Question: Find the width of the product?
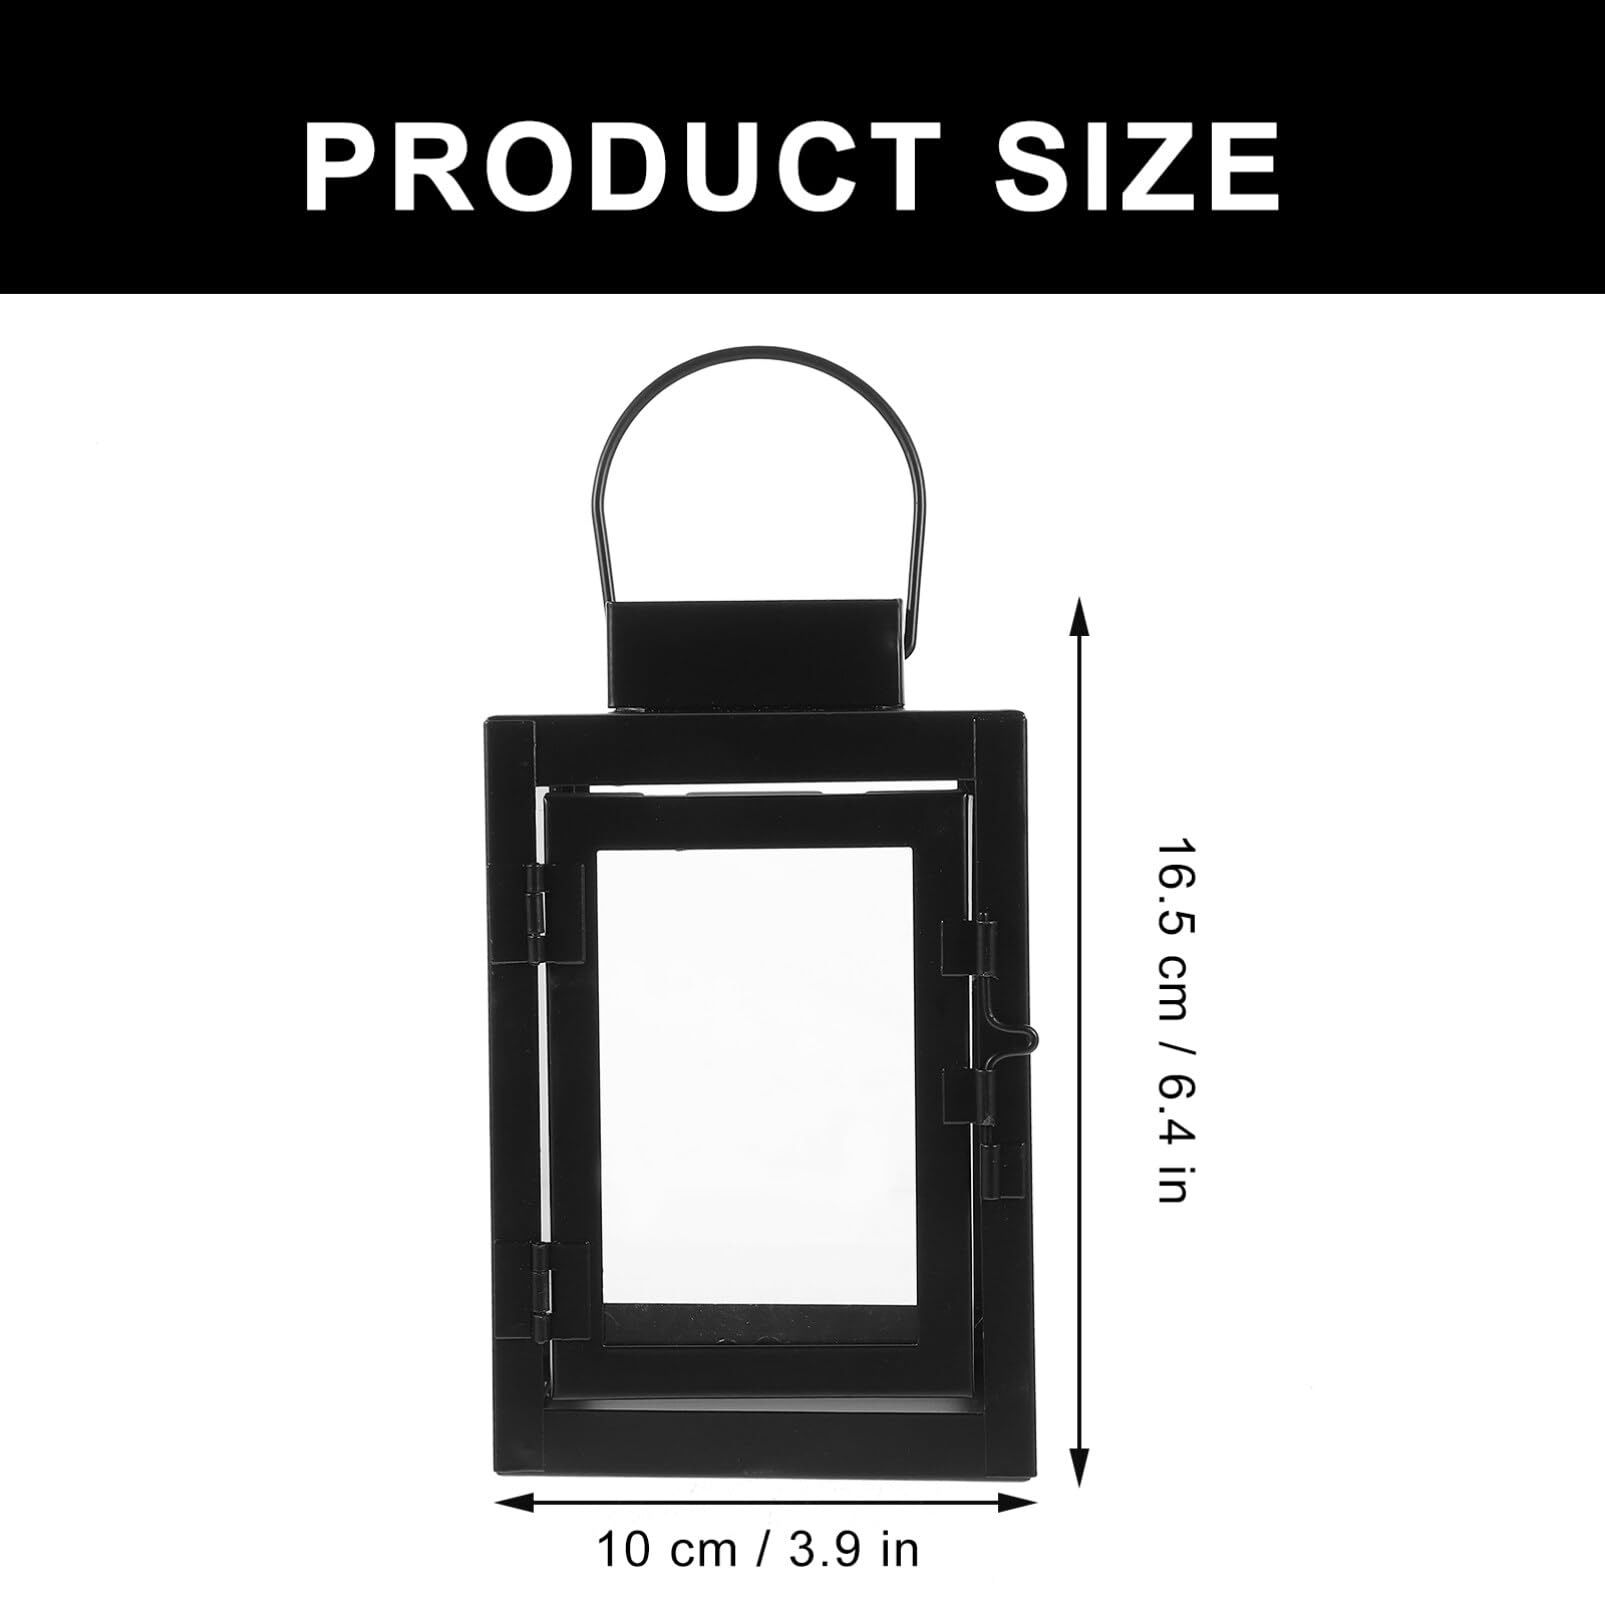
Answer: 10.0 centimetre